1 Wall Street

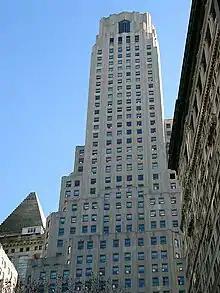
One Wall Street as seen from Rector Street to the west. The pyramidal roof of 14 Wall Street is visible at left, while the Empire Building is visible at right.

At ground level is the Red Room. Walker and his associate Perry Coke Smith designed the room, while artist Hildreth Meière was hired as a "color consultant". The space was intended mainly as a reception room for the bank and was accessed primarily from Wall Street to the north. The Red Room had no tellers' counters since Irving Trust was a commercial bank, rather than a savings bank. Lewis Pierson of Irving Trust described the Red Room as a place "where we shall meet our customers and friends". Unlike earlier banking rooms such as those in the Williamsburgh Savings Bank Building and National City Bank Building, the Red Room did not contain classical-style decorations.